Hüttwilen

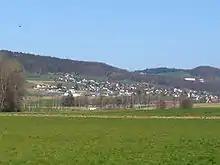
Hüttwilen

Hüttwilen has a population of . , 7.7% of the population are foreign nationals. Over the last 10 years (1997–2007) the population has changed at a rate of 2.6%. Most of the population speaks German (93.6%), with Portuguese being second most common ( 1.4%) and Albanian being third ( 1.2%).